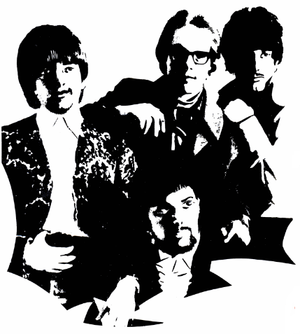
Vanilla Fudge est un groupe de rock psychédélique américain, originaire de l'île de Long Island.